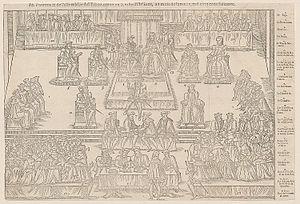
Les états généraux de 1560 sont des états généraux qui s'ouvrent à Orléans, dans la province de l'Orléanais du royaume de France, le 13 décembre 1560, dans une salle construite à cet effet sur la place de l'Étape, convoqués par la reine mère et régente, Catherine de Médicis.